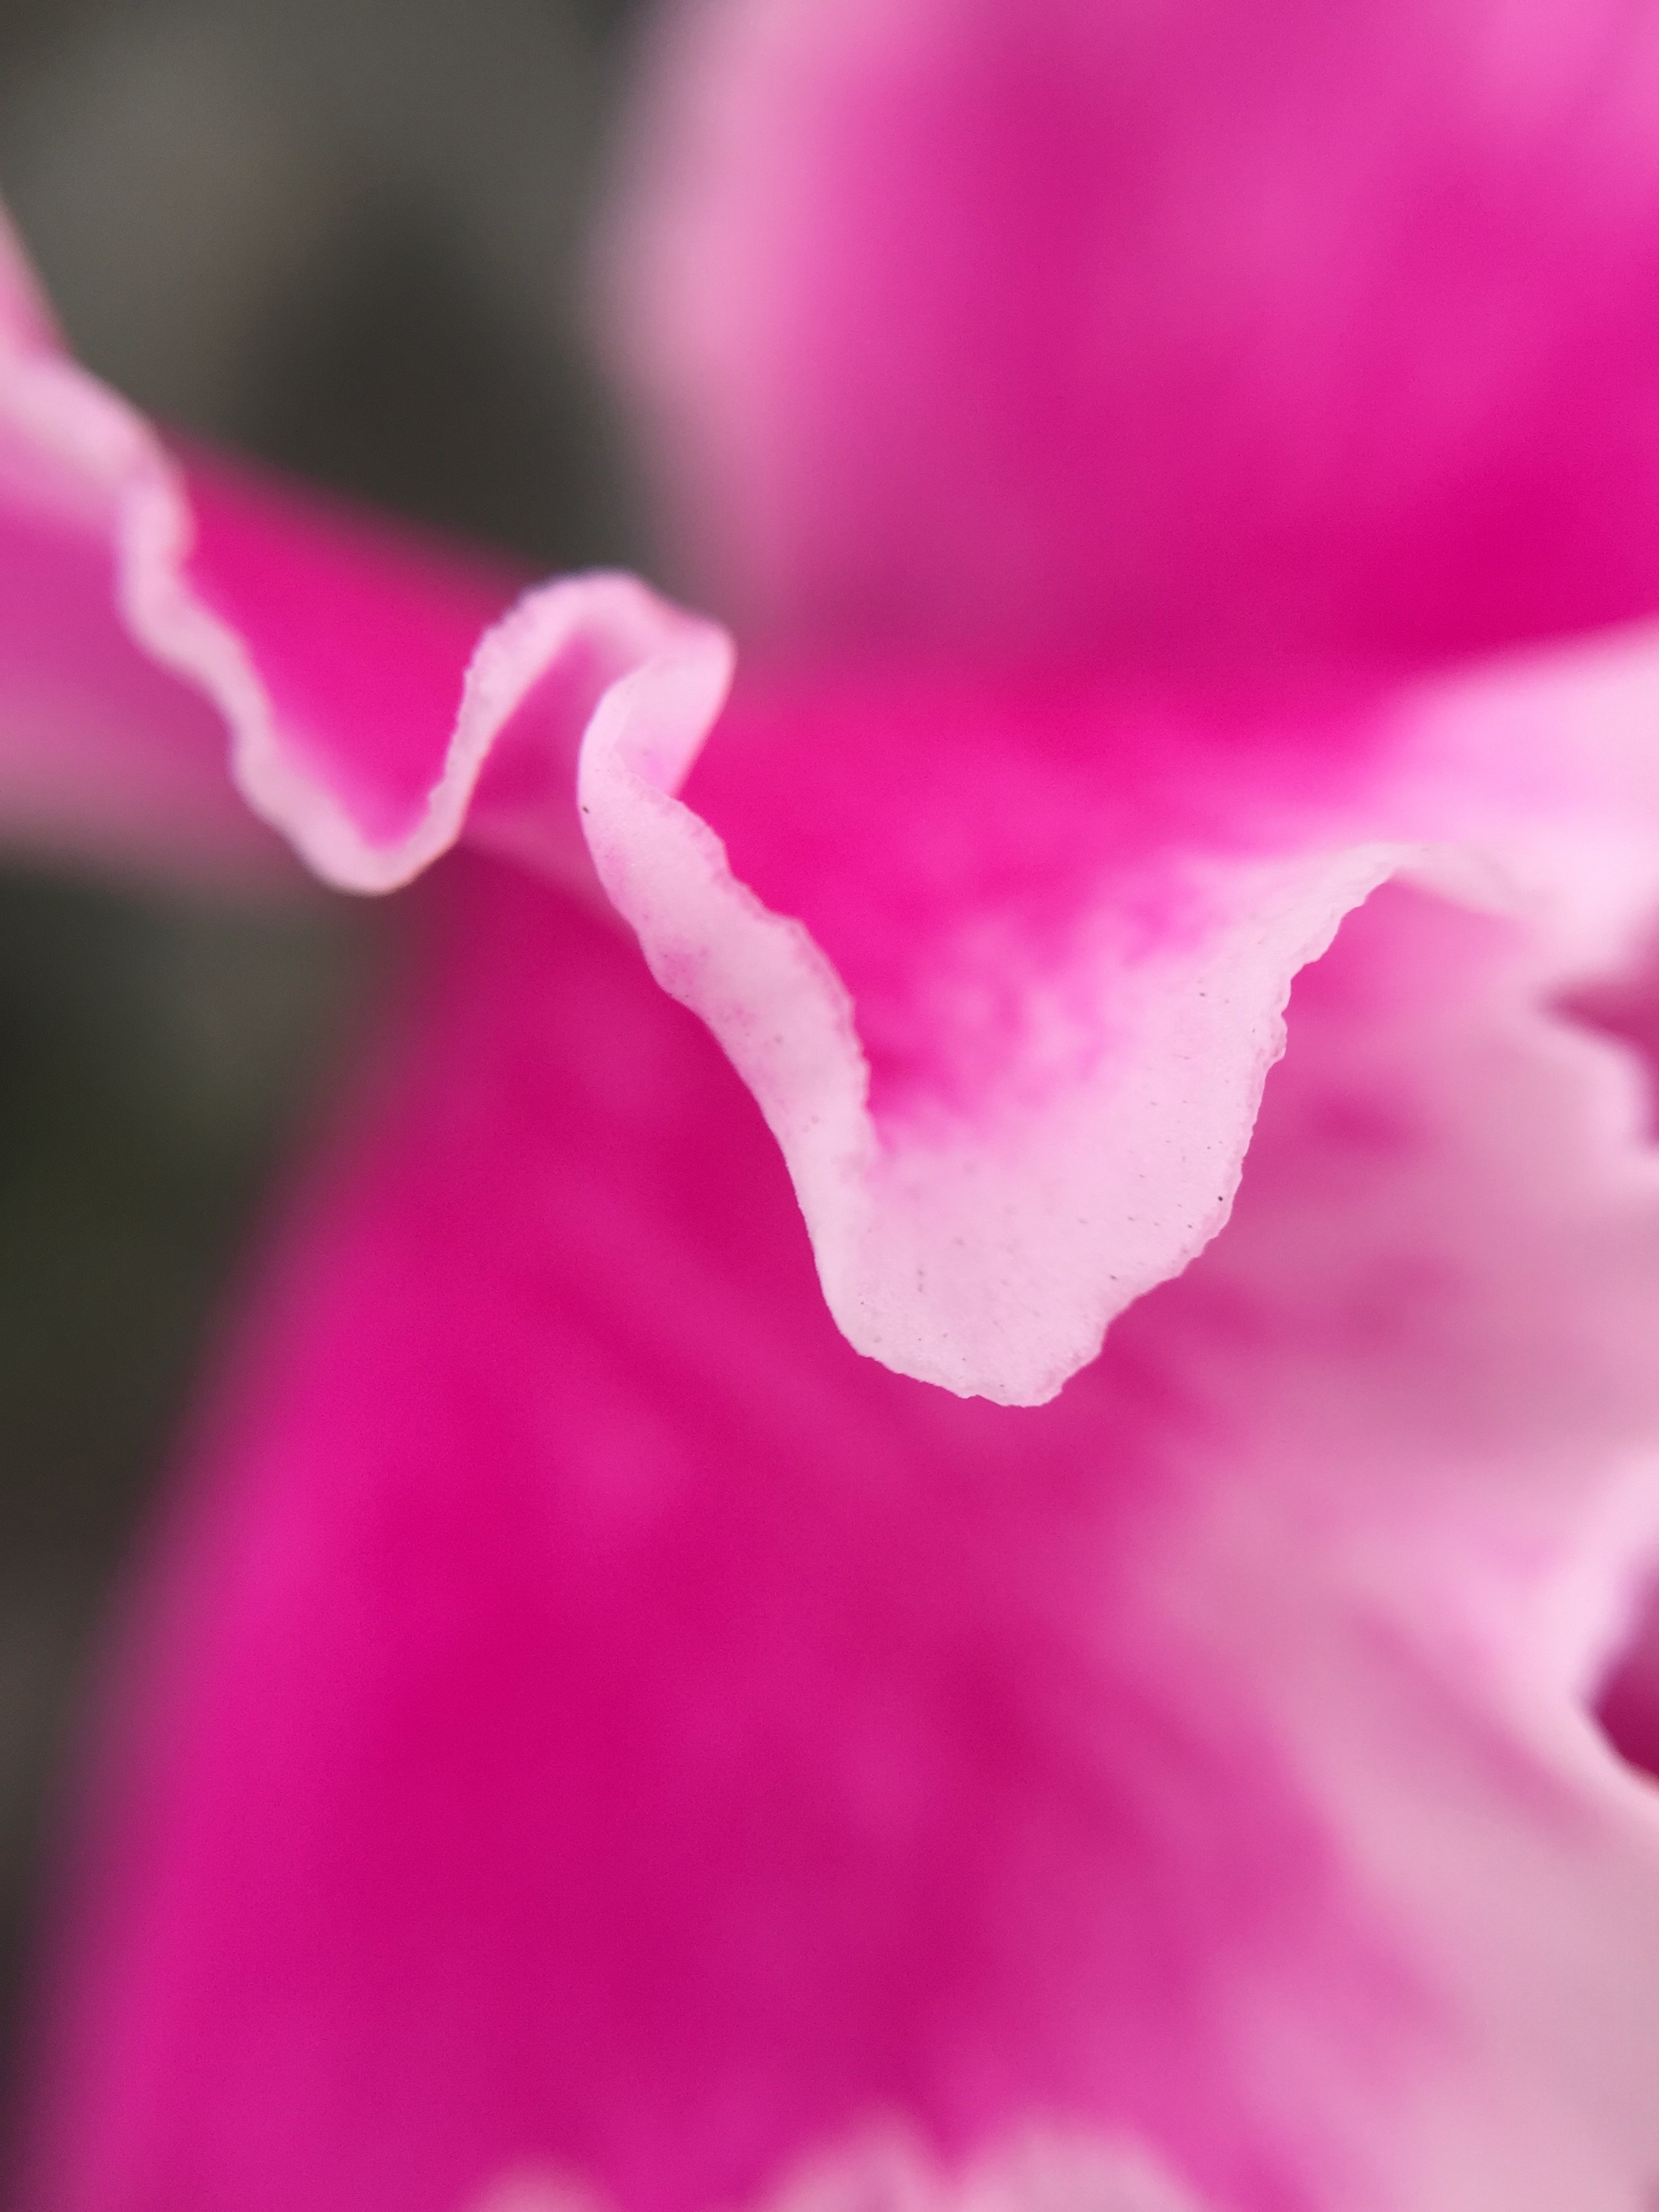
nature, blossom, plant, white, photography, leaf, flower, petal, wild, rose, spring, red, macro, garden, pink, flora, flowers, close up, petals, rosa, trim, macro photography, chic, flowering plant, desktop wallpaper, screen saver, white roses, plant stem, land plant